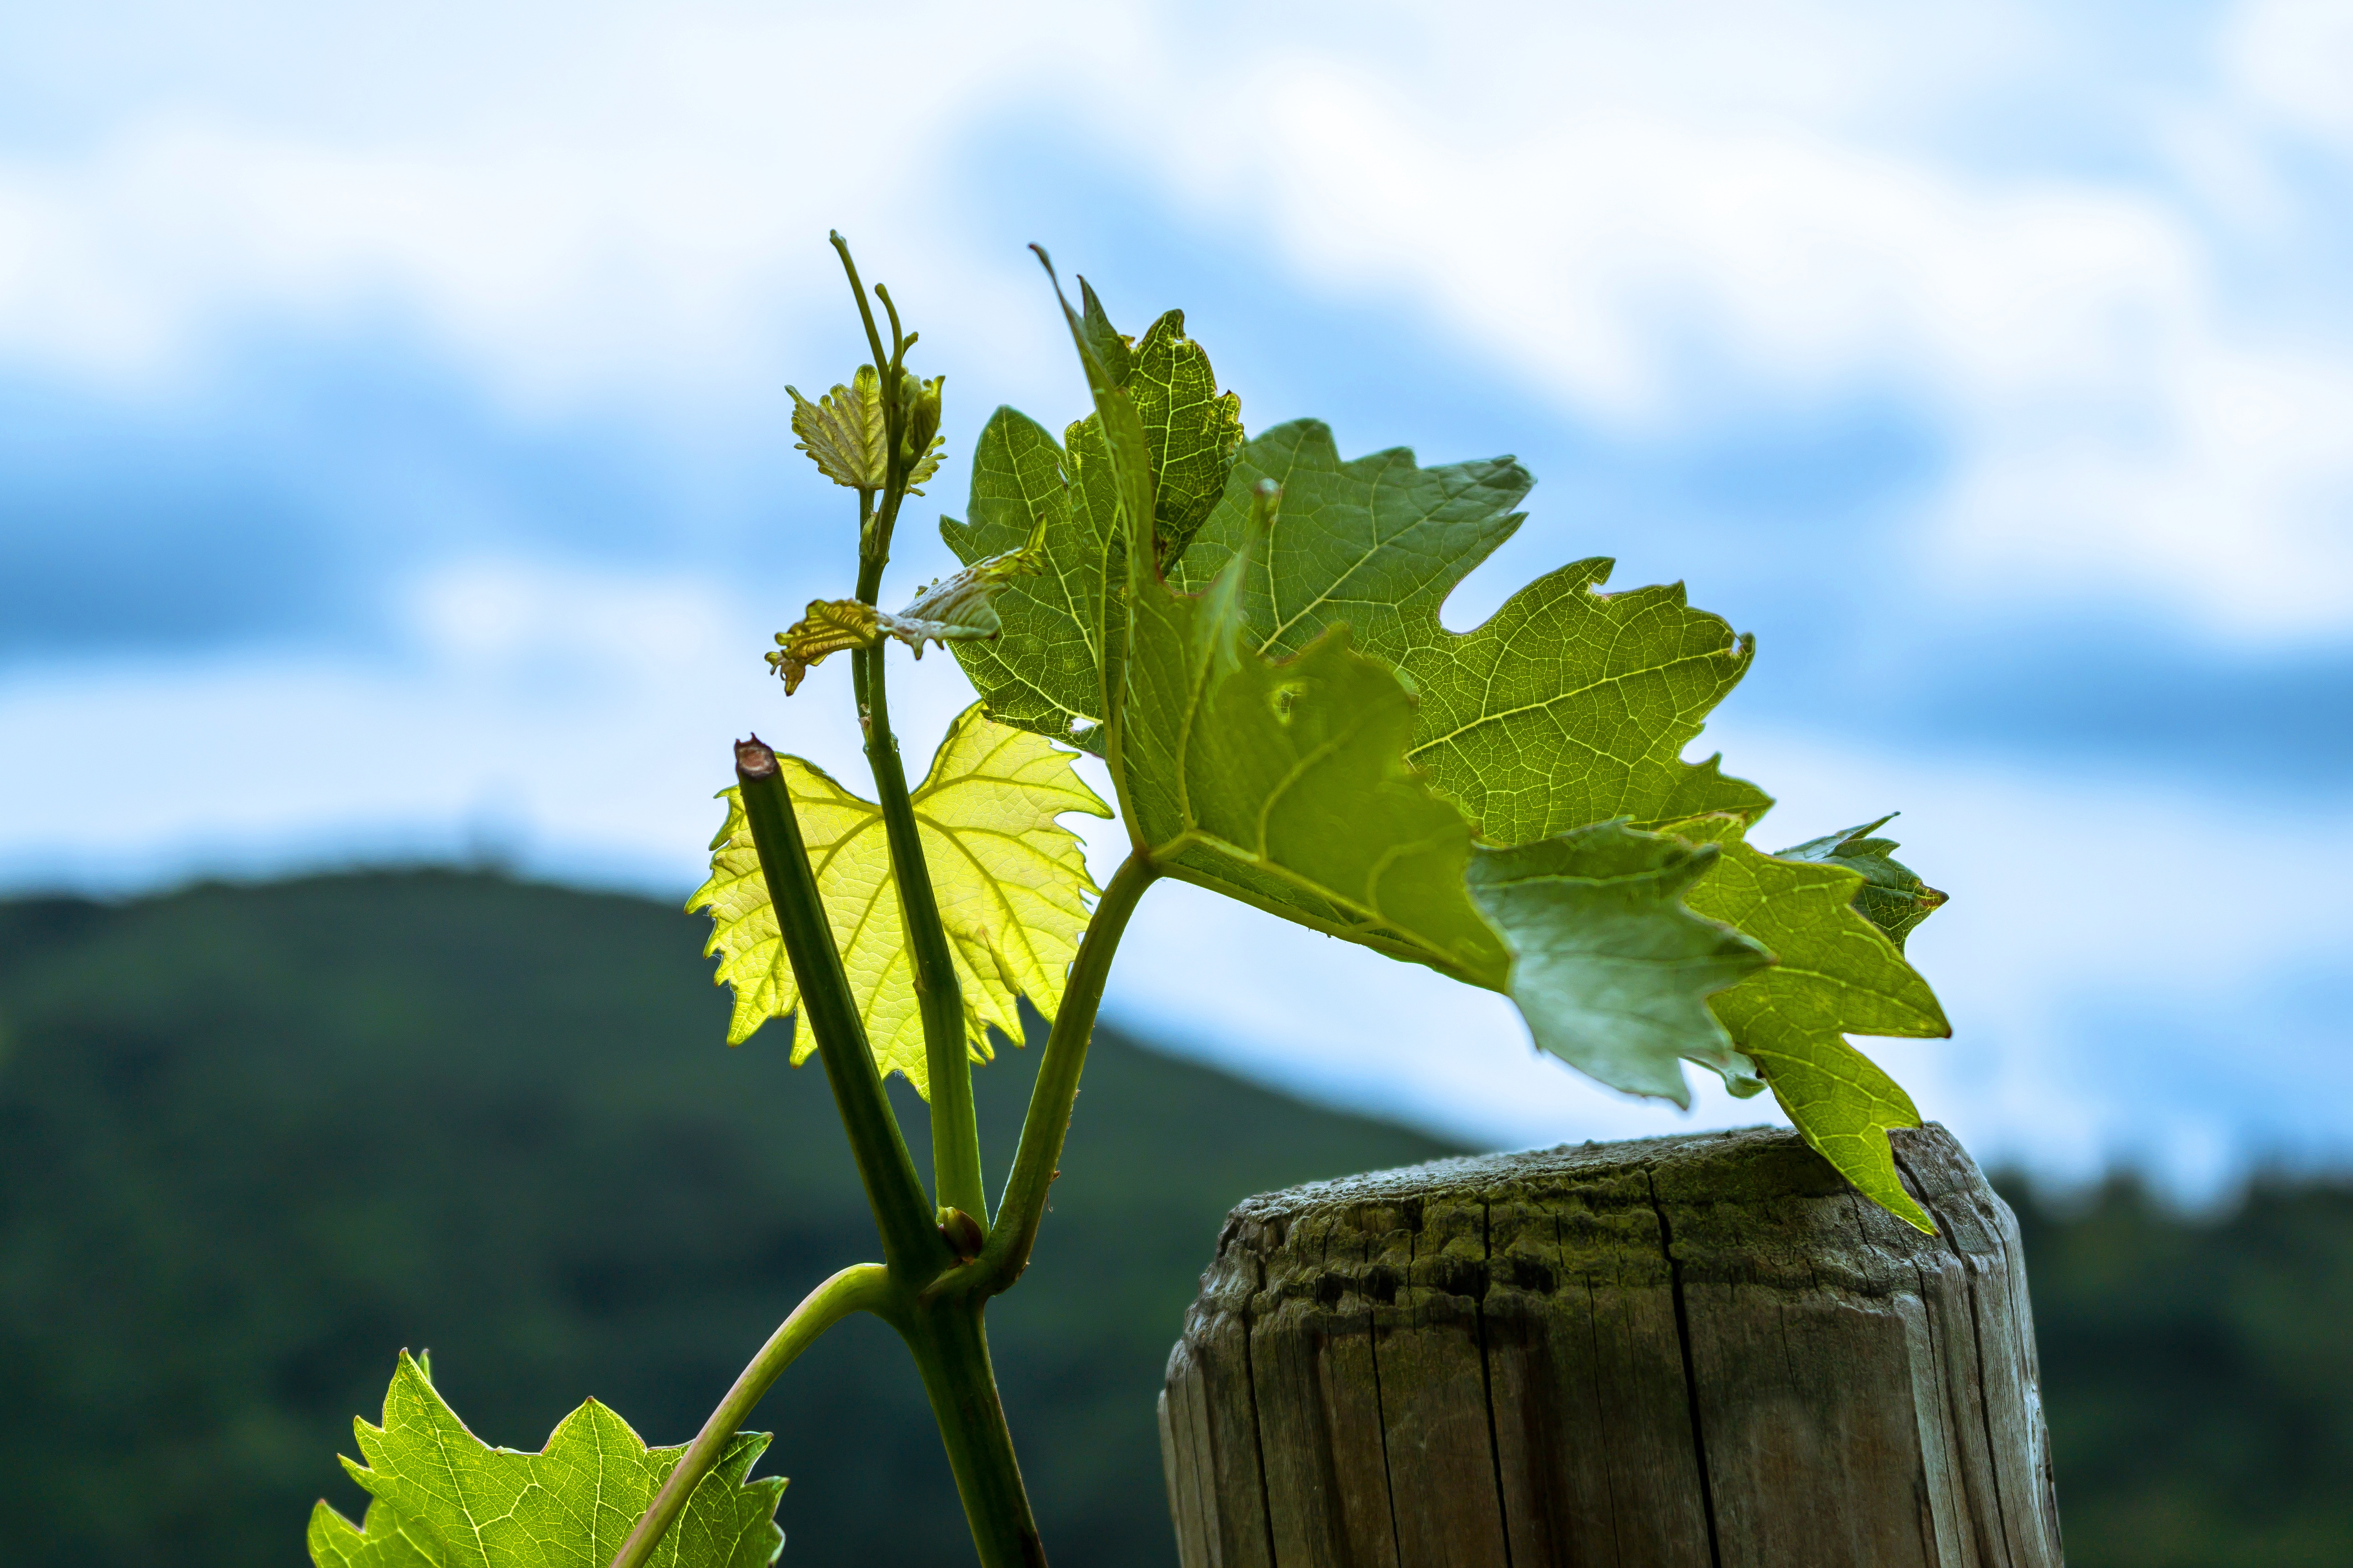
tree, nature, grass, post, plant, sky, vine, vineyard, wine, field, photography, sunlight, leaf, flower, pile, green, autumn, botany, agriculture, flora, season, wildflower, close up, leaves, macro photography, winegrowing, vine leaves, rural area, flowering plant, fence post, plant stem, woody plant, land plant